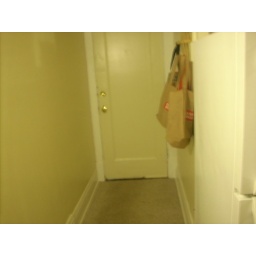
door standing beside fridge